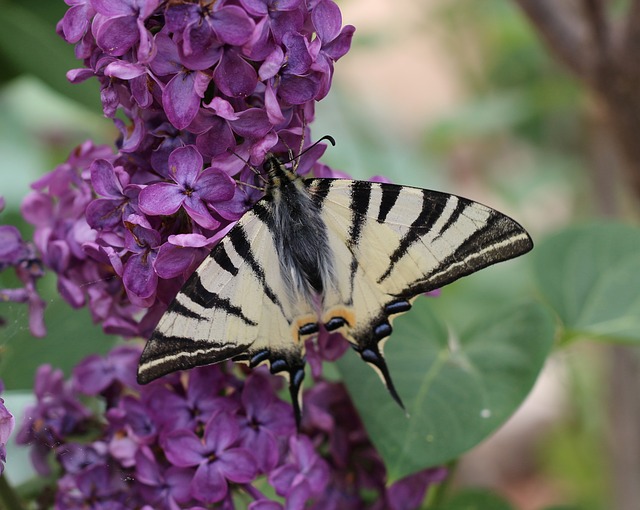
Label: butterfly